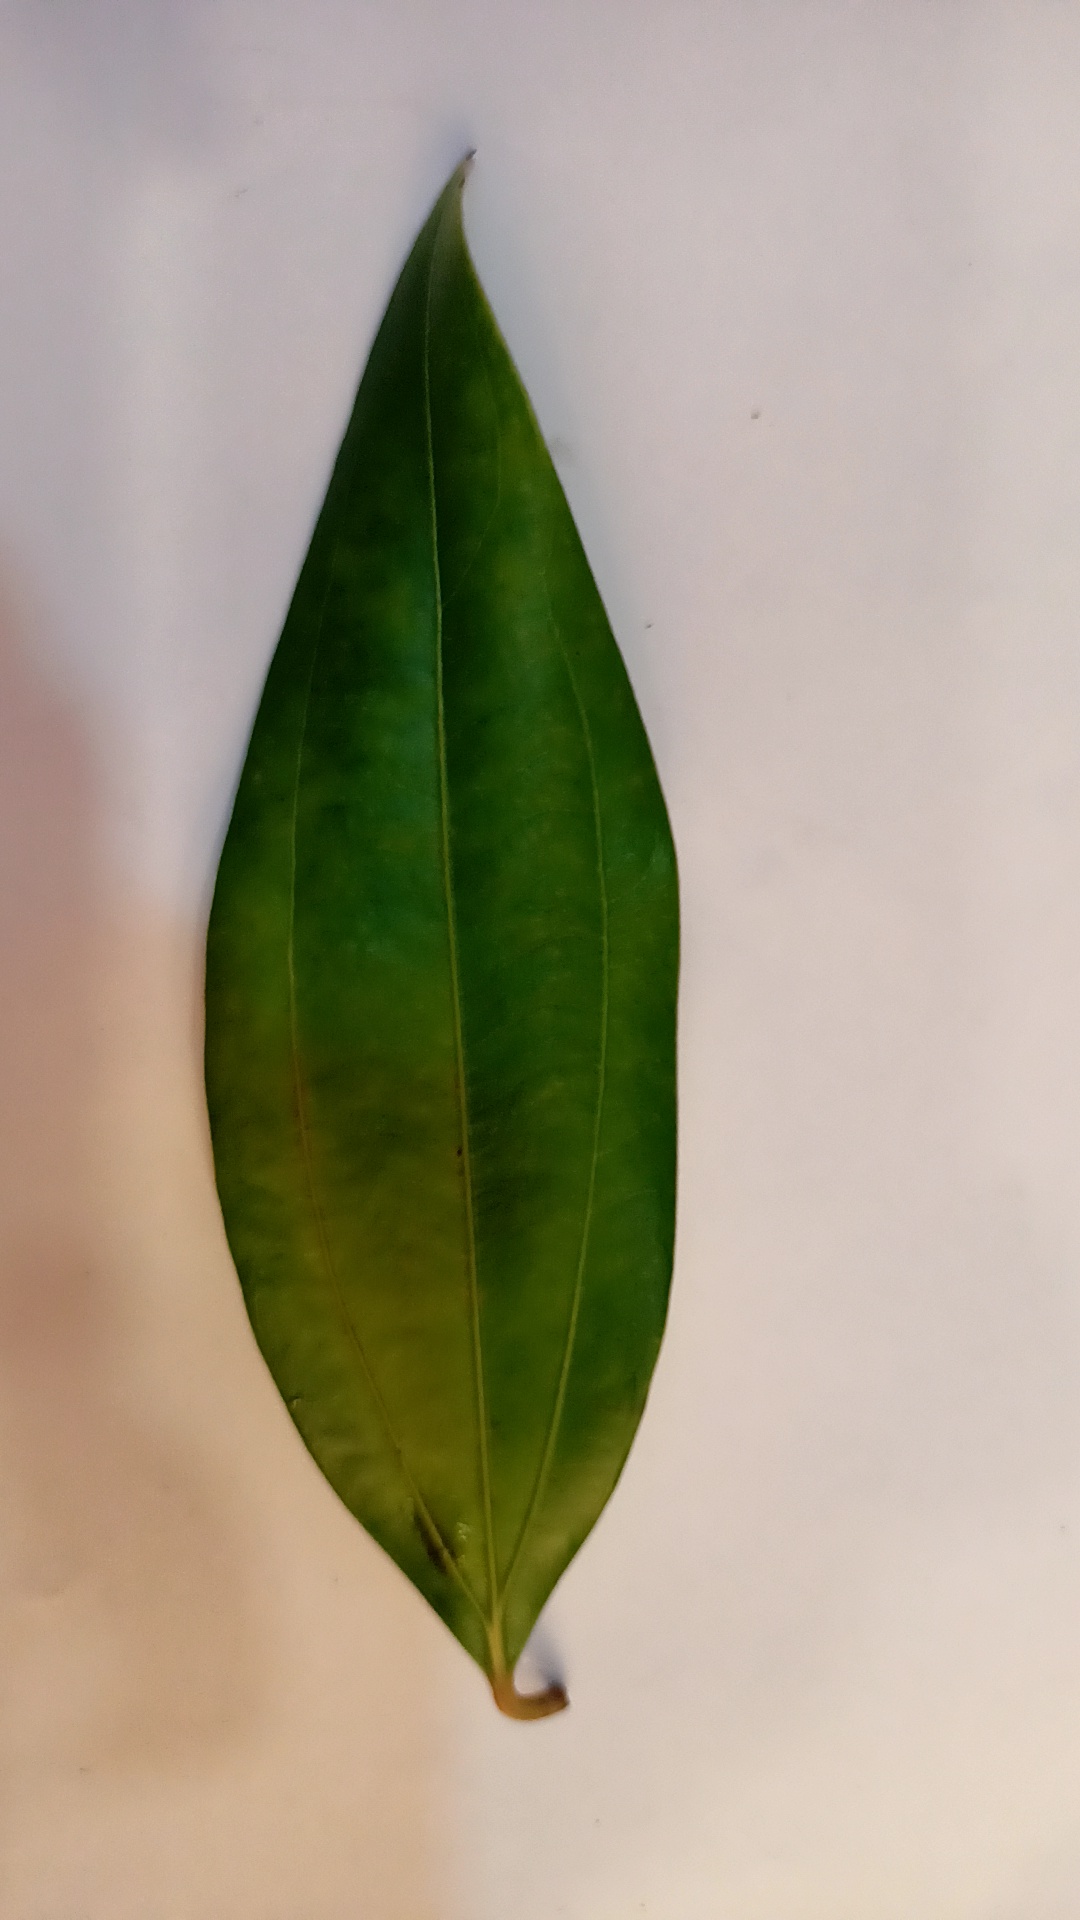
Label: Healthy